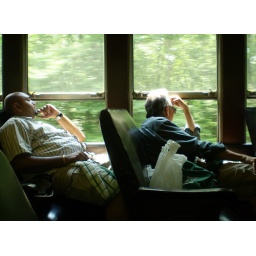
The joys of train travel in the golden age of steam